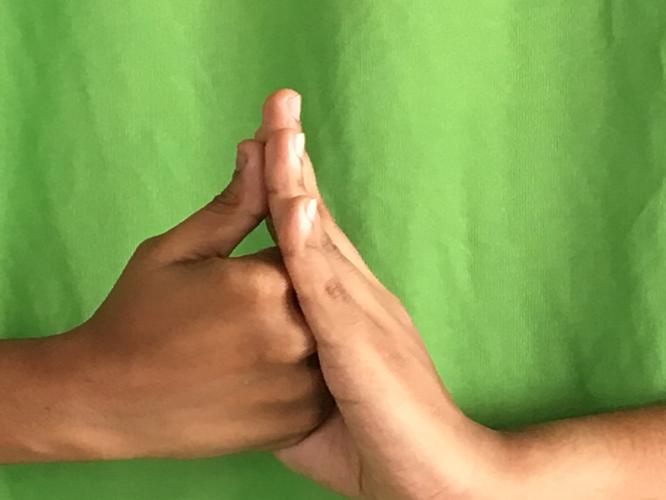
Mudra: Shanka
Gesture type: double_hand